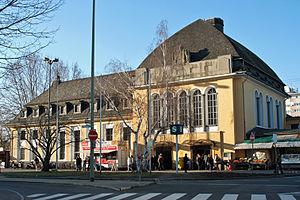
La ligne S1 fait partie du réseau de la S-Bahn Rhin-Main. Il relie la Gare centrale de Wiesbaden à Rödermark en passant par la Gare centrale de Francfort-sur-le-Main.